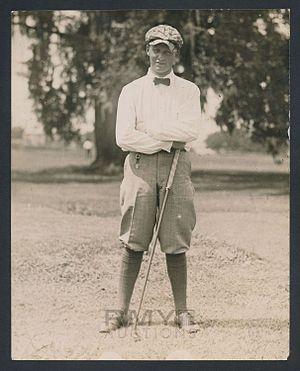
Robert Tyre Jones Jr., dit Bobby Jones, né le 17 mars 1902 à Atlanta et décédé le 18 décembre 1971 à Atlanta, était un joueur de golf américain et un avocat de profession.